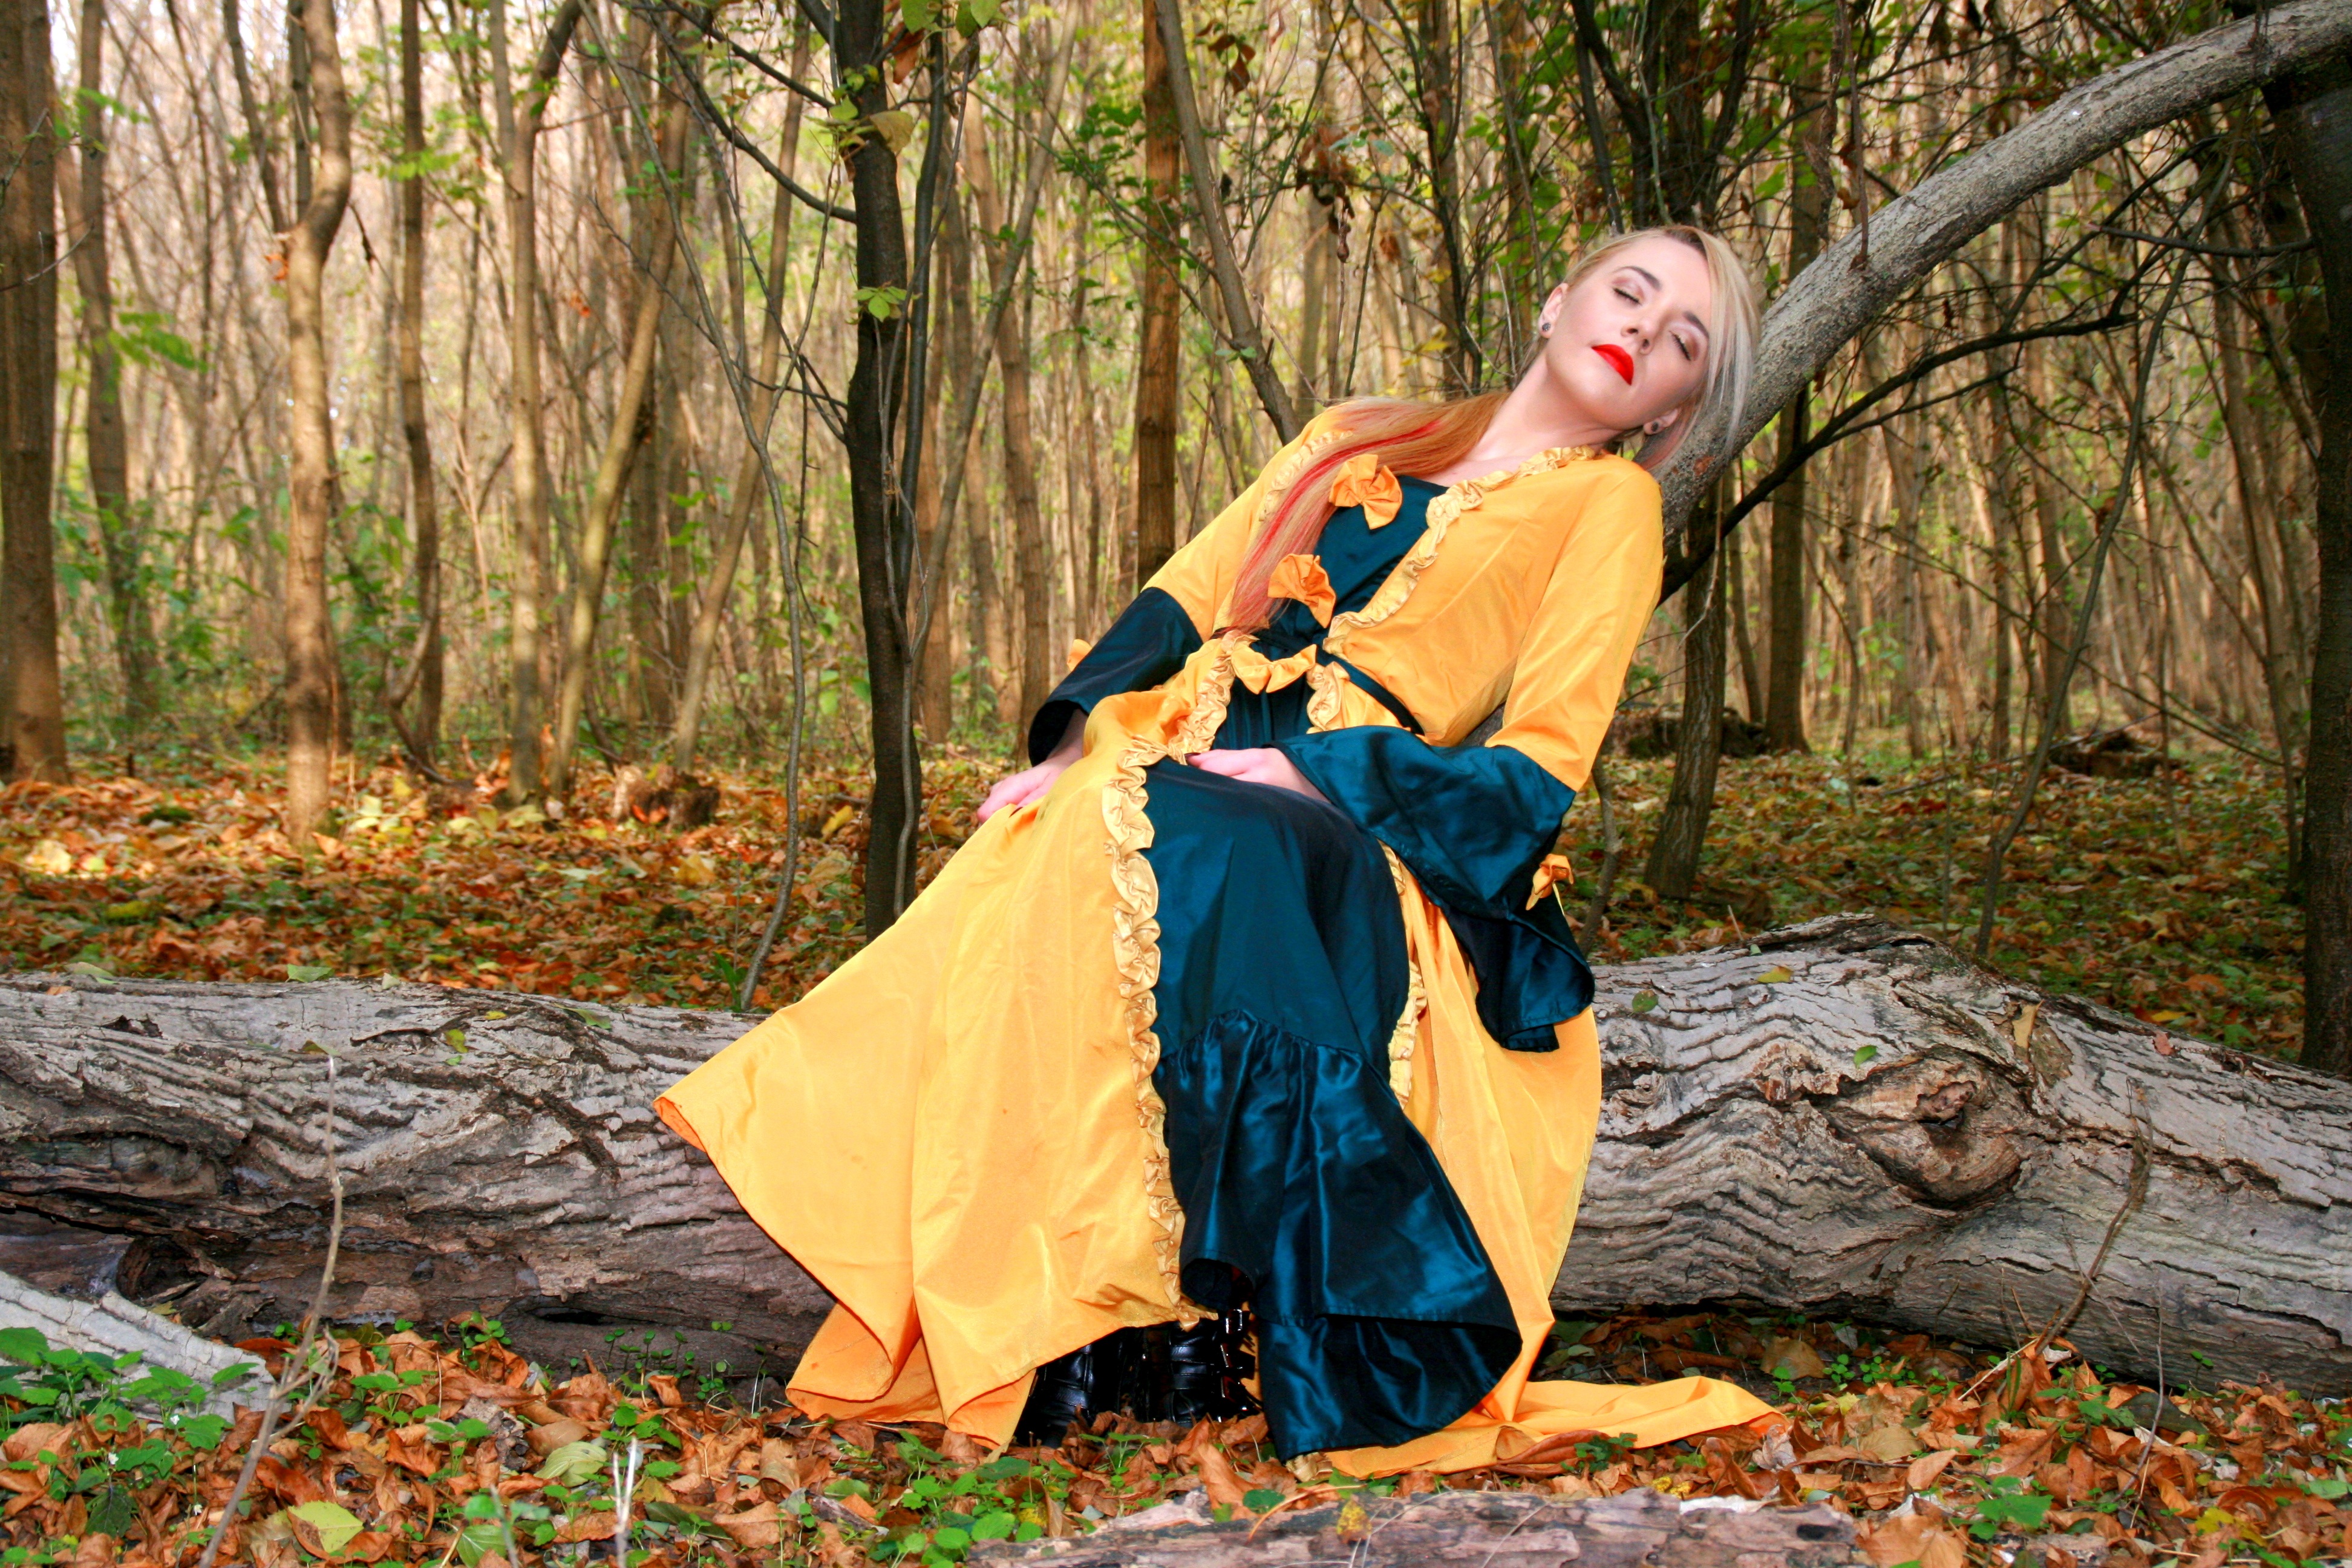
forest, girl, spring, jungle, autumn, clothing, yellow, season, leaves, dress, beauty, princess, woodland, costume, photo shoot